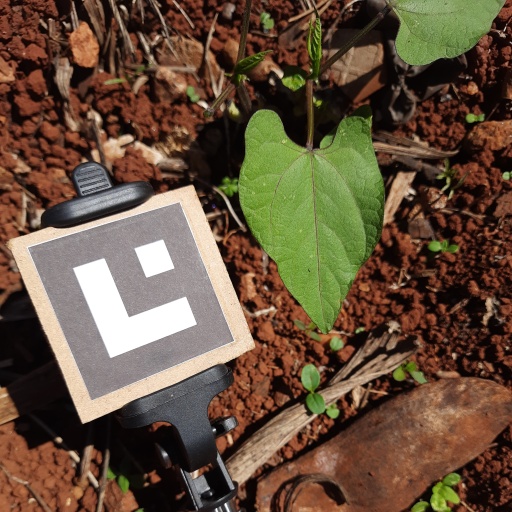
Observations: flat surface, no eating holes, under sunlight